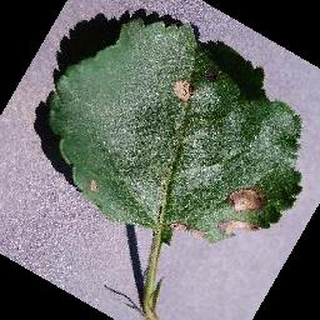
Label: apple_black_rot